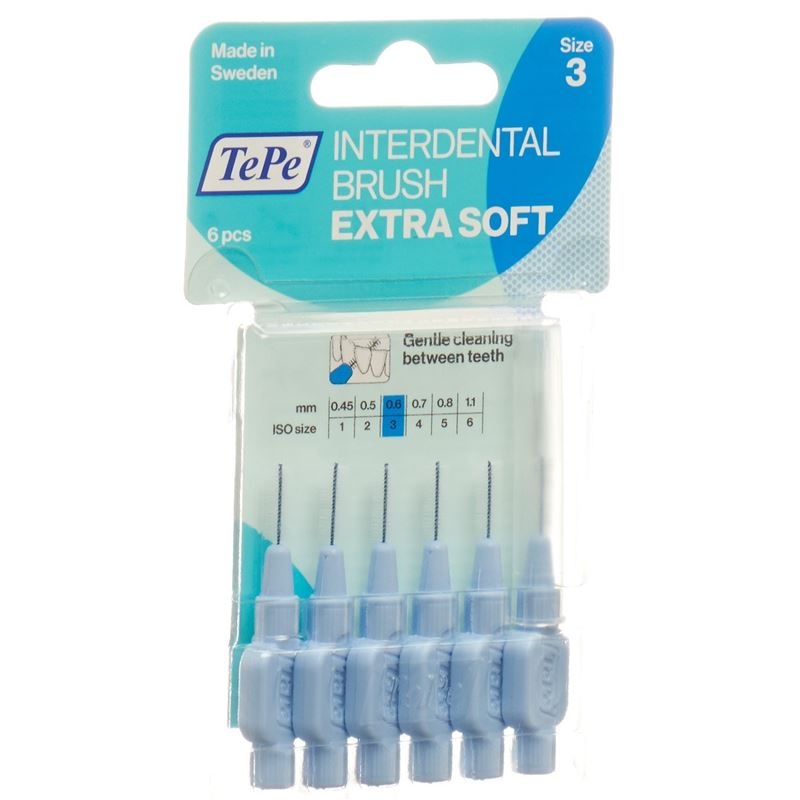
TEPE Interden Brush 0.60mm x-soft blau Blist 6 Stk
Die schwedische Marke TePe bietet eine Vielzahl an Produkten, um die Gesundheit von Mund und Zähnen zu erhalten. Schwer zugängliche Stellen spielen bei der Zahnpflege eine wichtige Rolle. Das breite TePe-Sortiment von Interdentalbürsten und Spezialzahnbürsten ermöglicht es, jede der 5 Seiten eines Zahns optimal zu erreichen und zu reinigen. Alle TePe-Produkte wurden in Zusammenarbeit mit zahnmedizinischen Spezialisten entwickelt.
Brand: TePe
Category: Health & Beauty > Personal Care > Oral Care > Toothbrush Accessories